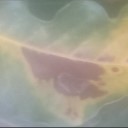
Label: Leaf_rust